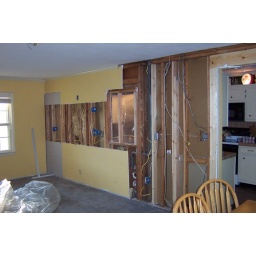
Back wall of den where new kitchen will be. Old kithen in background